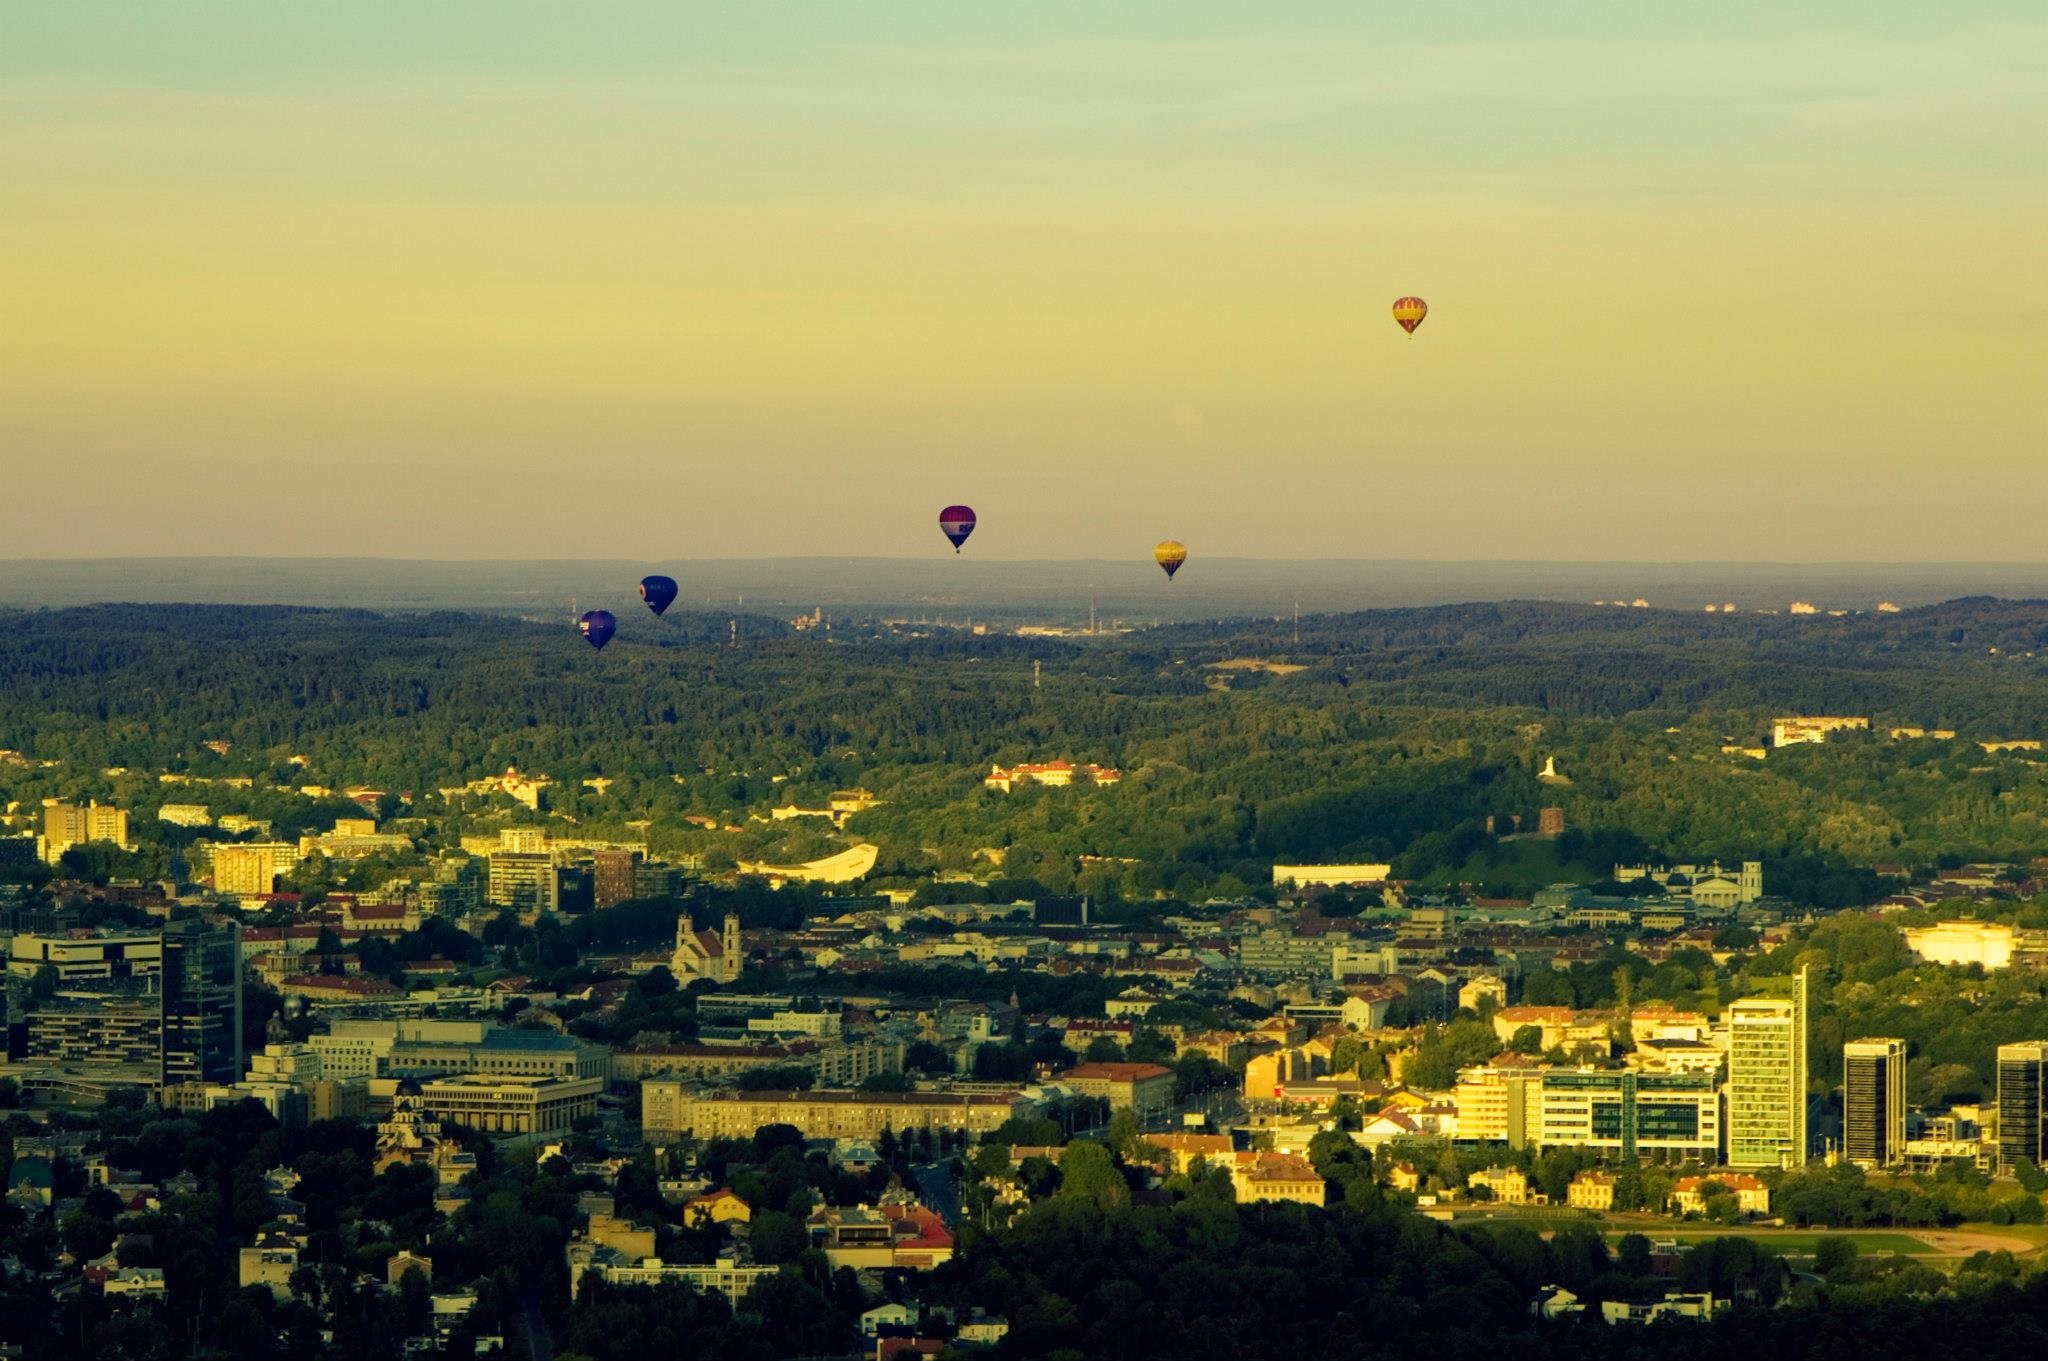
horizon, sky, sunrise, sunset, skyline, sunlight, morning, hill, hot air balloon, dawn, cityscape, aircraft, dusk, evening, vehicle, flight, scenery, calm, hot air ballooning, hot air balloons, atmospheric phenomenon, atmosphere of earth